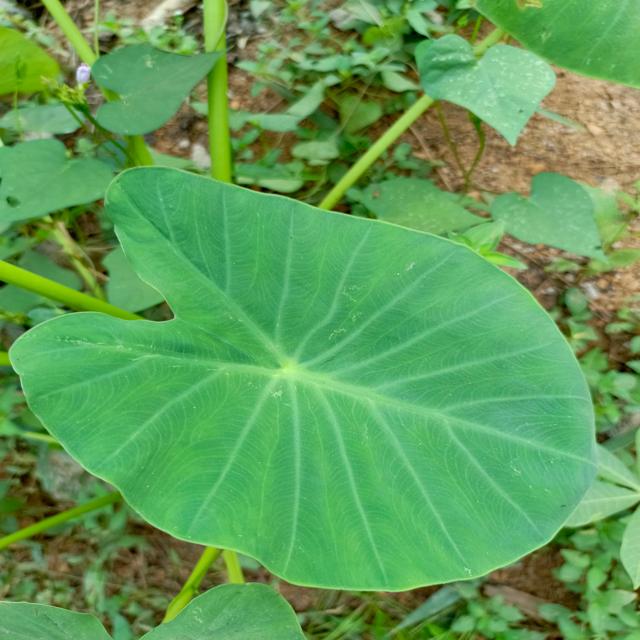
Label: Healthy